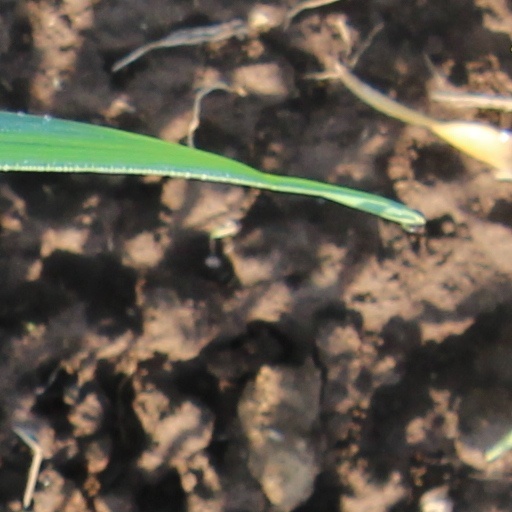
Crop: wheat